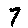
Label: 7